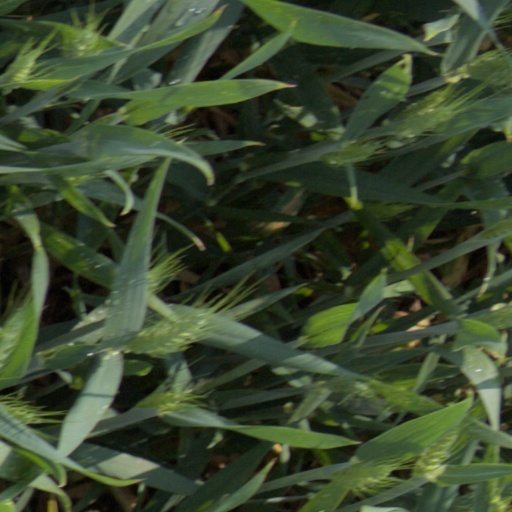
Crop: wheat